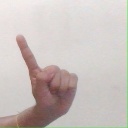
अक्षर: ए